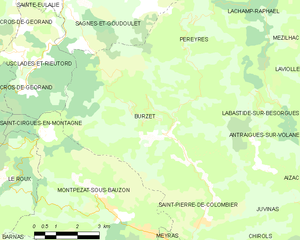
Carte des communes françaises: Burzet